Ad orientem

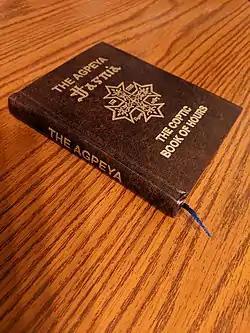
The Agpeya is a breviary used in Oriental Orthodox Christianity to pray the canonical hours at fixed prayer times during the day, usually in an eastward direction.

Members of Oriental Orthodox Churches, such as those belonging to the Indian Orthodox Church, Syriac Orthodox Church, Ethiopian Orthodox Tewahedo Church and Coptic Orthodox Church, as well as Oriental Protestant Churches such as the Mar Thoma Syrian Church, pray privately in their homes in the eastward direction of prayer at seven fixed prayer times; when a priest visits a home, he asks the family where the east is before leading them in prayer. Indian Christians and Coptic Christians in these traditions, for example, pray daily in private the canonical hours contained in the Shehimo and Agpeya, respectively (a practice done at fixed prayer times seven instances a day) facing the eastward direction.